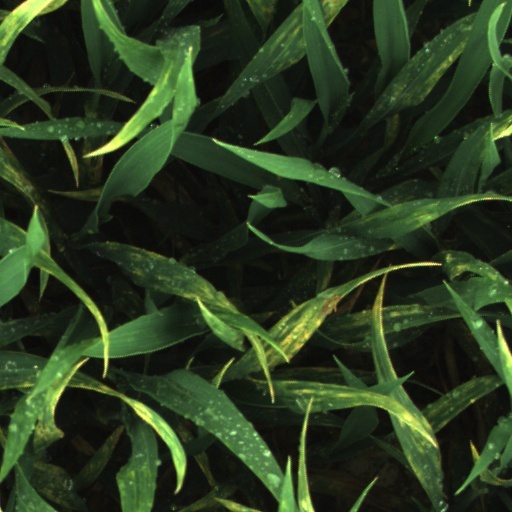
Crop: wheat